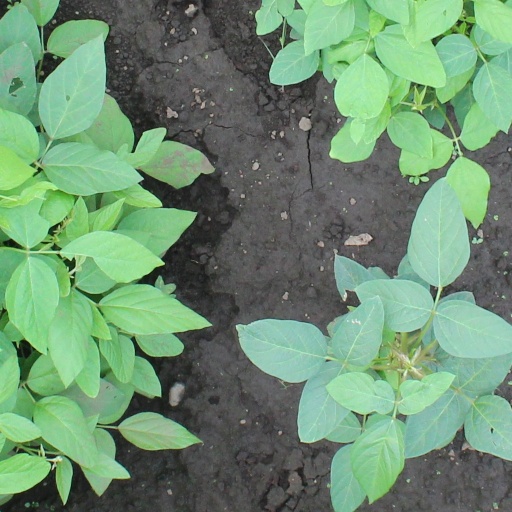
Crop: soybean